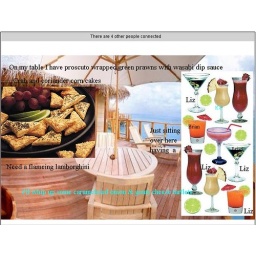
Startup virtual party moves to Viv's guest house over the water